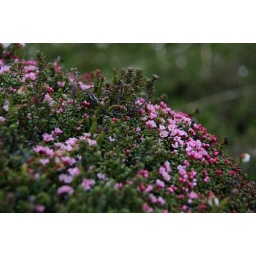
A lot of the rocks were covered in these small flowers and plants. Here's a detail.